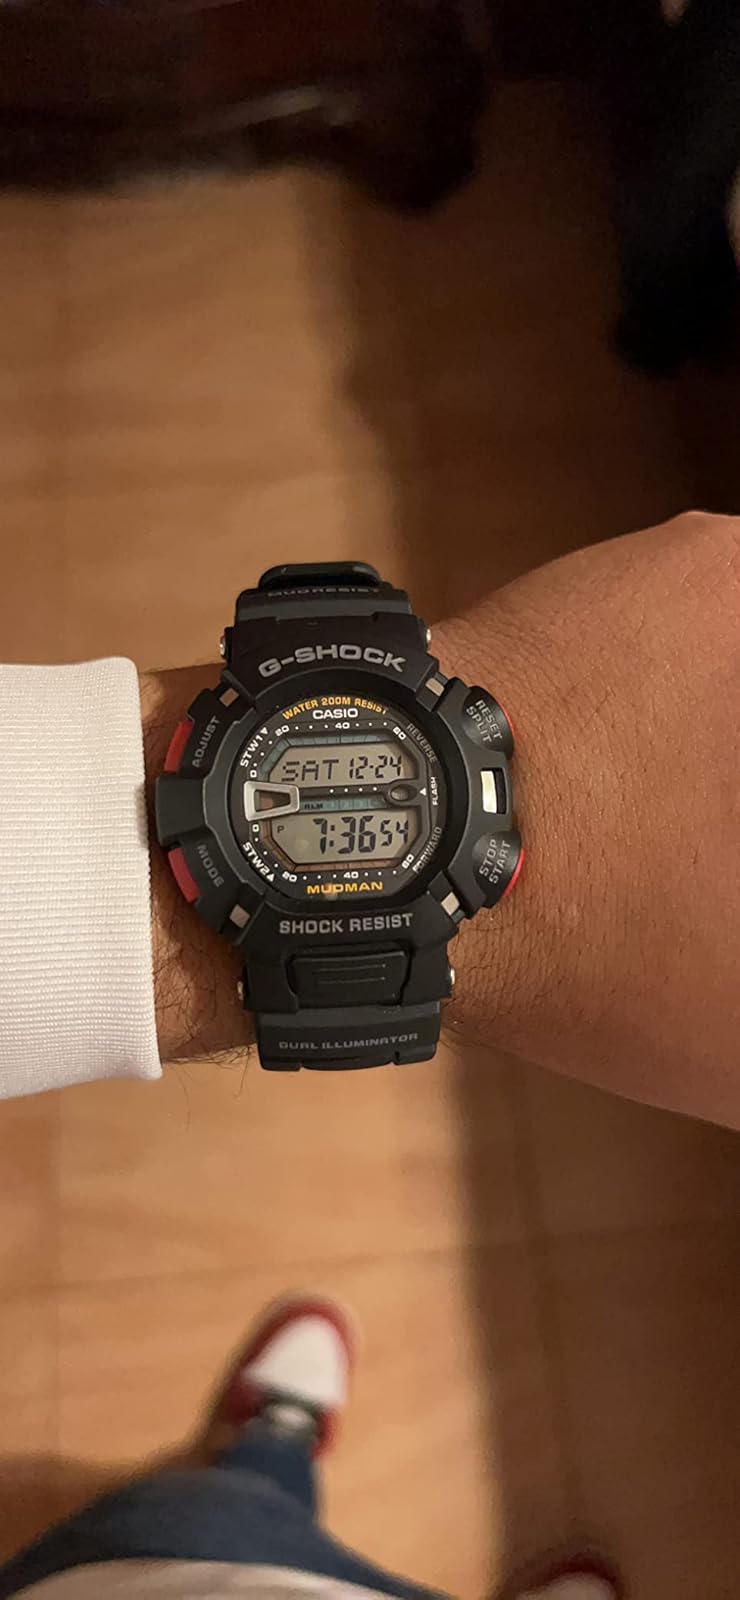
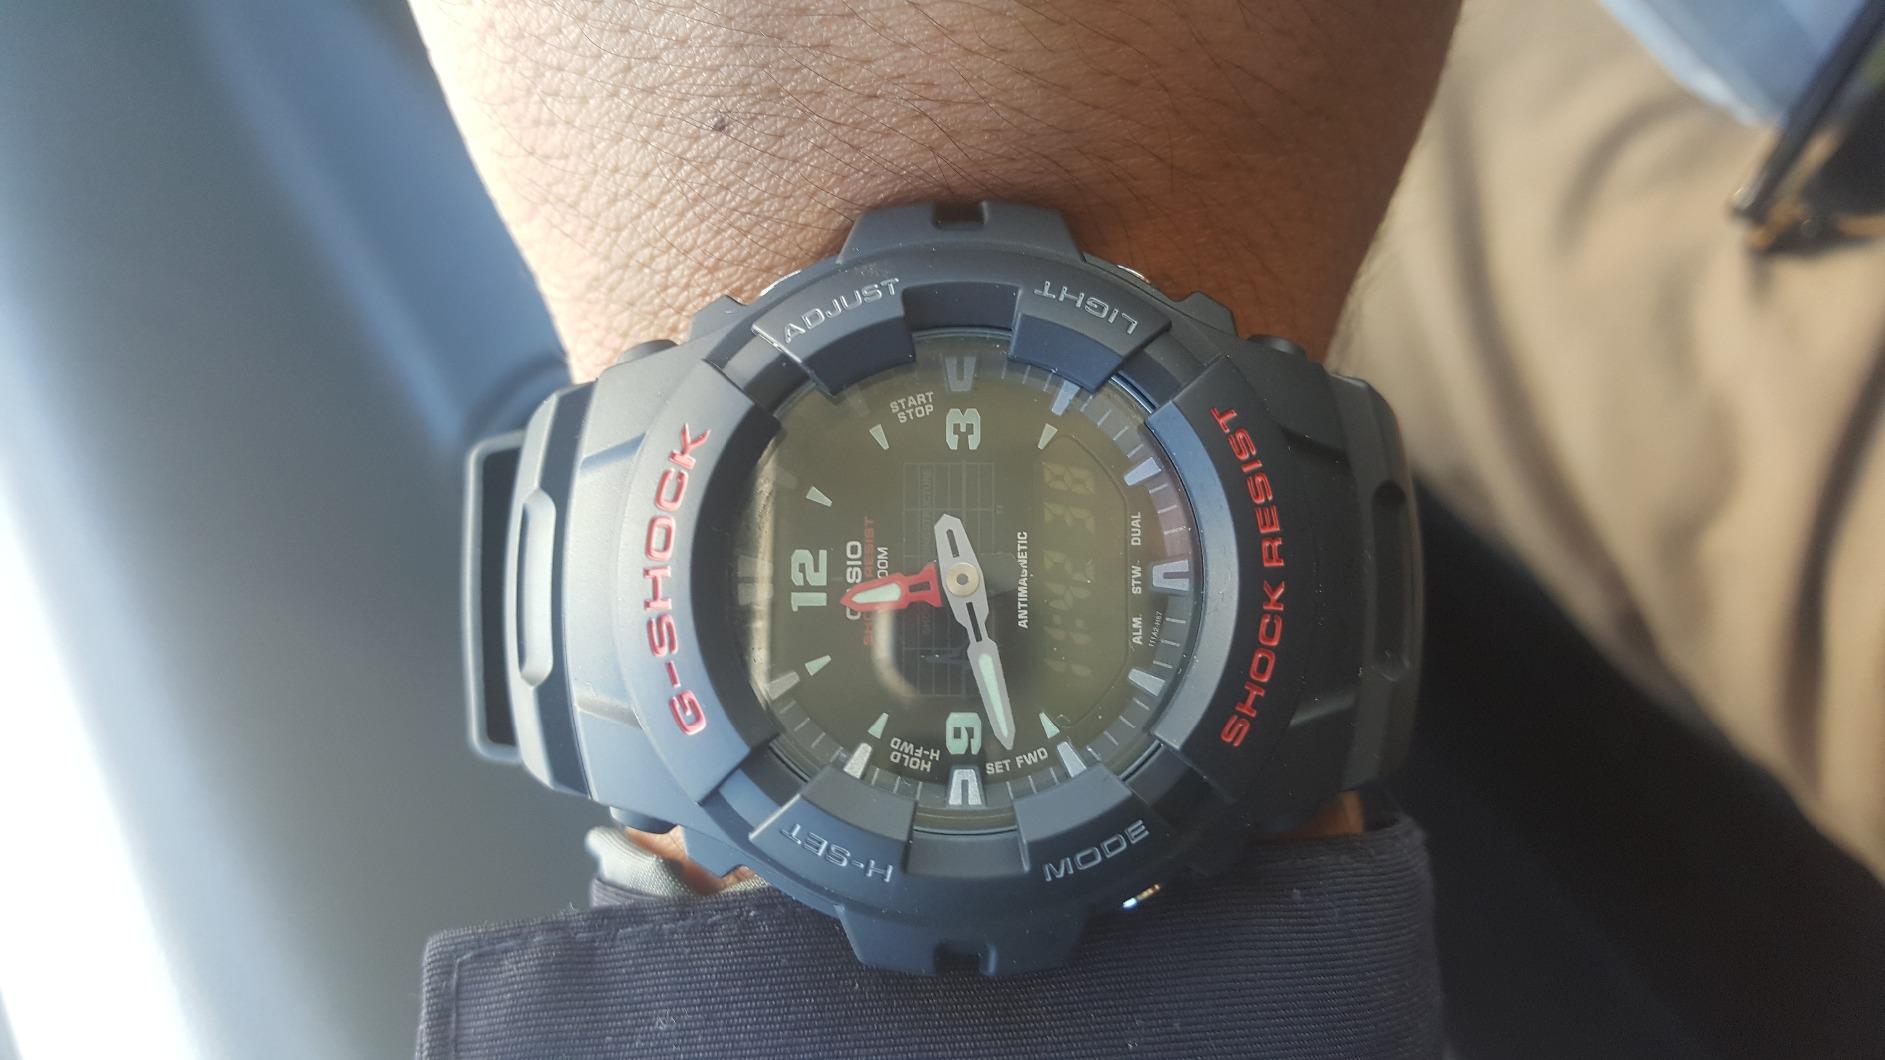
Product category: accessories_watch
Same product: no